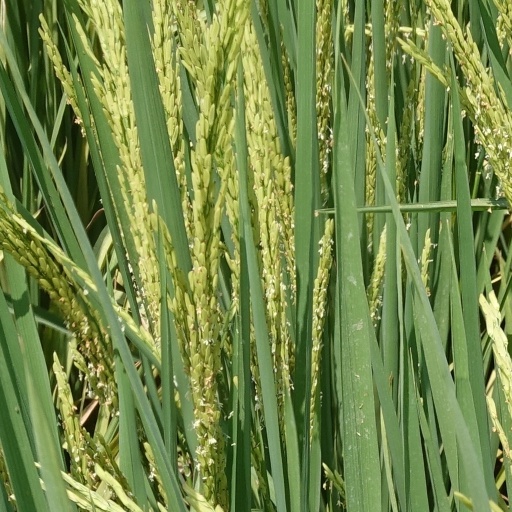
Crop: rice